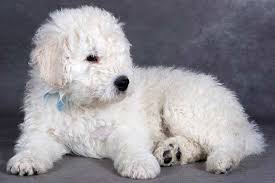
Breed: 318-n000115-komondor